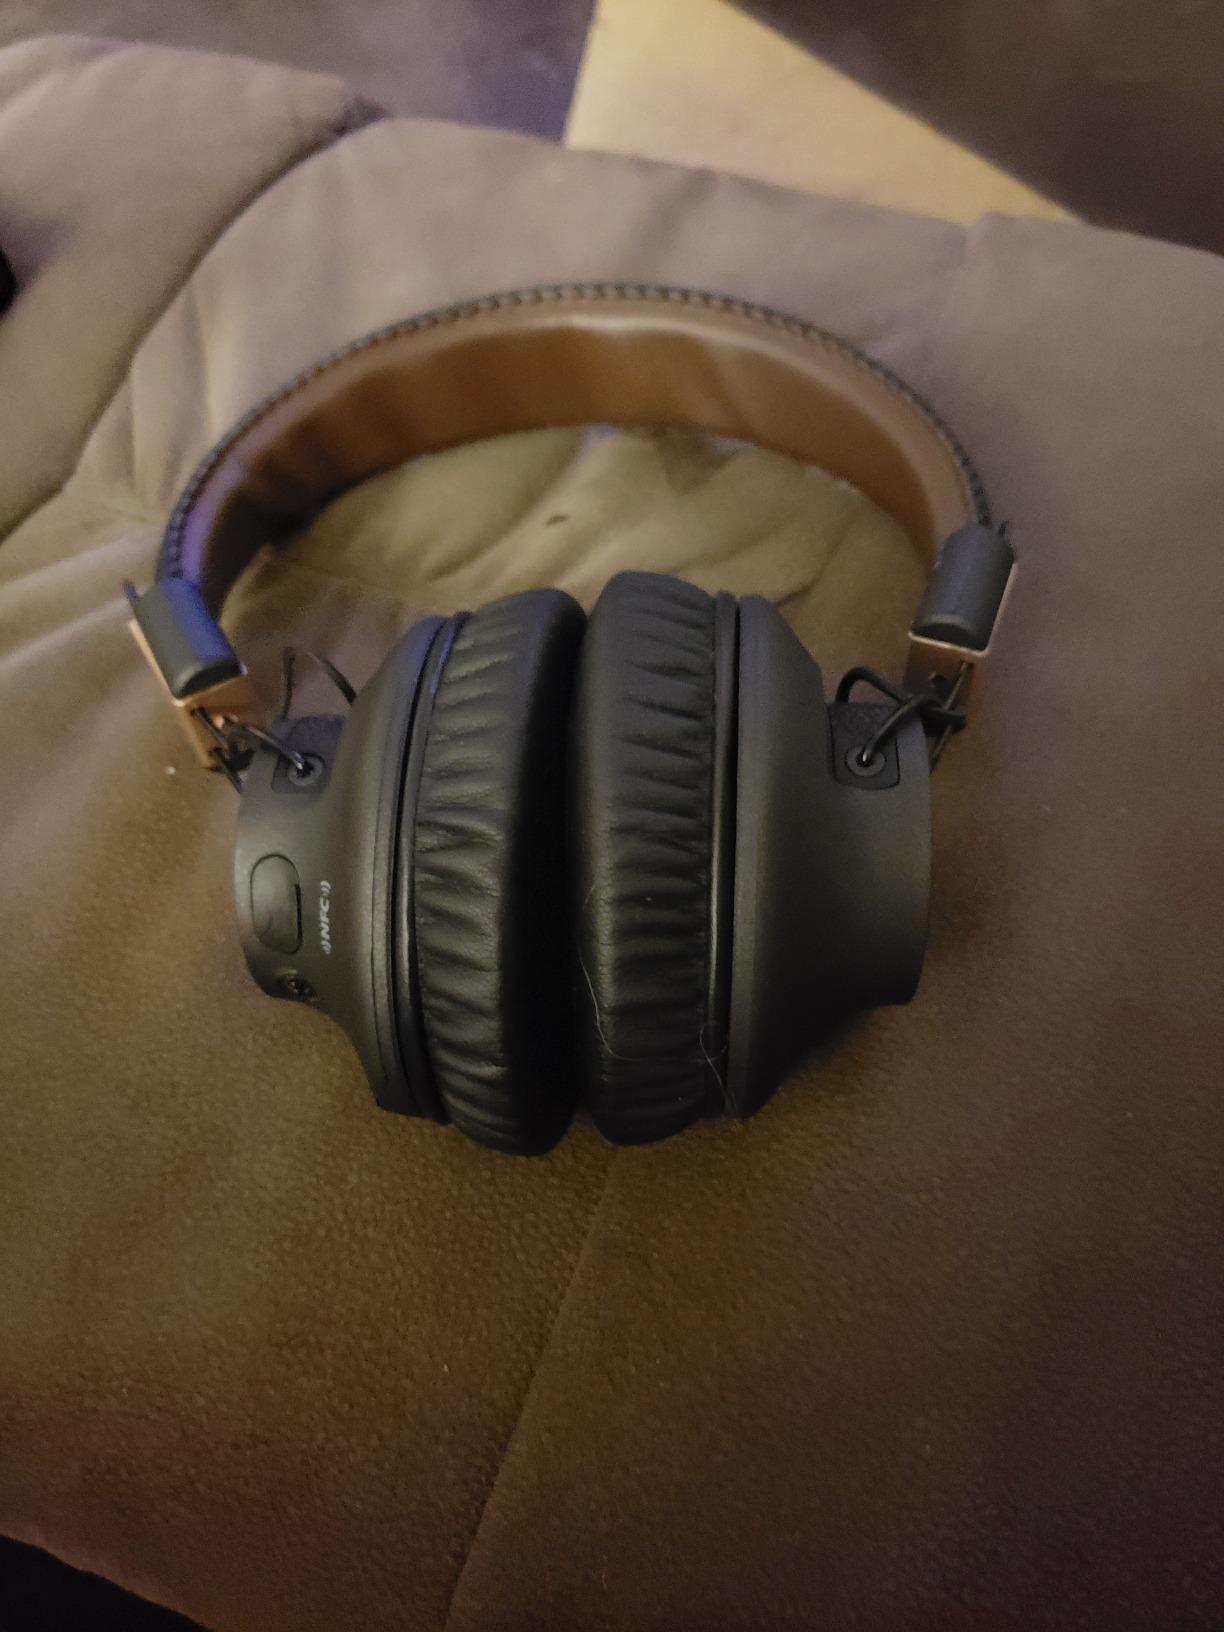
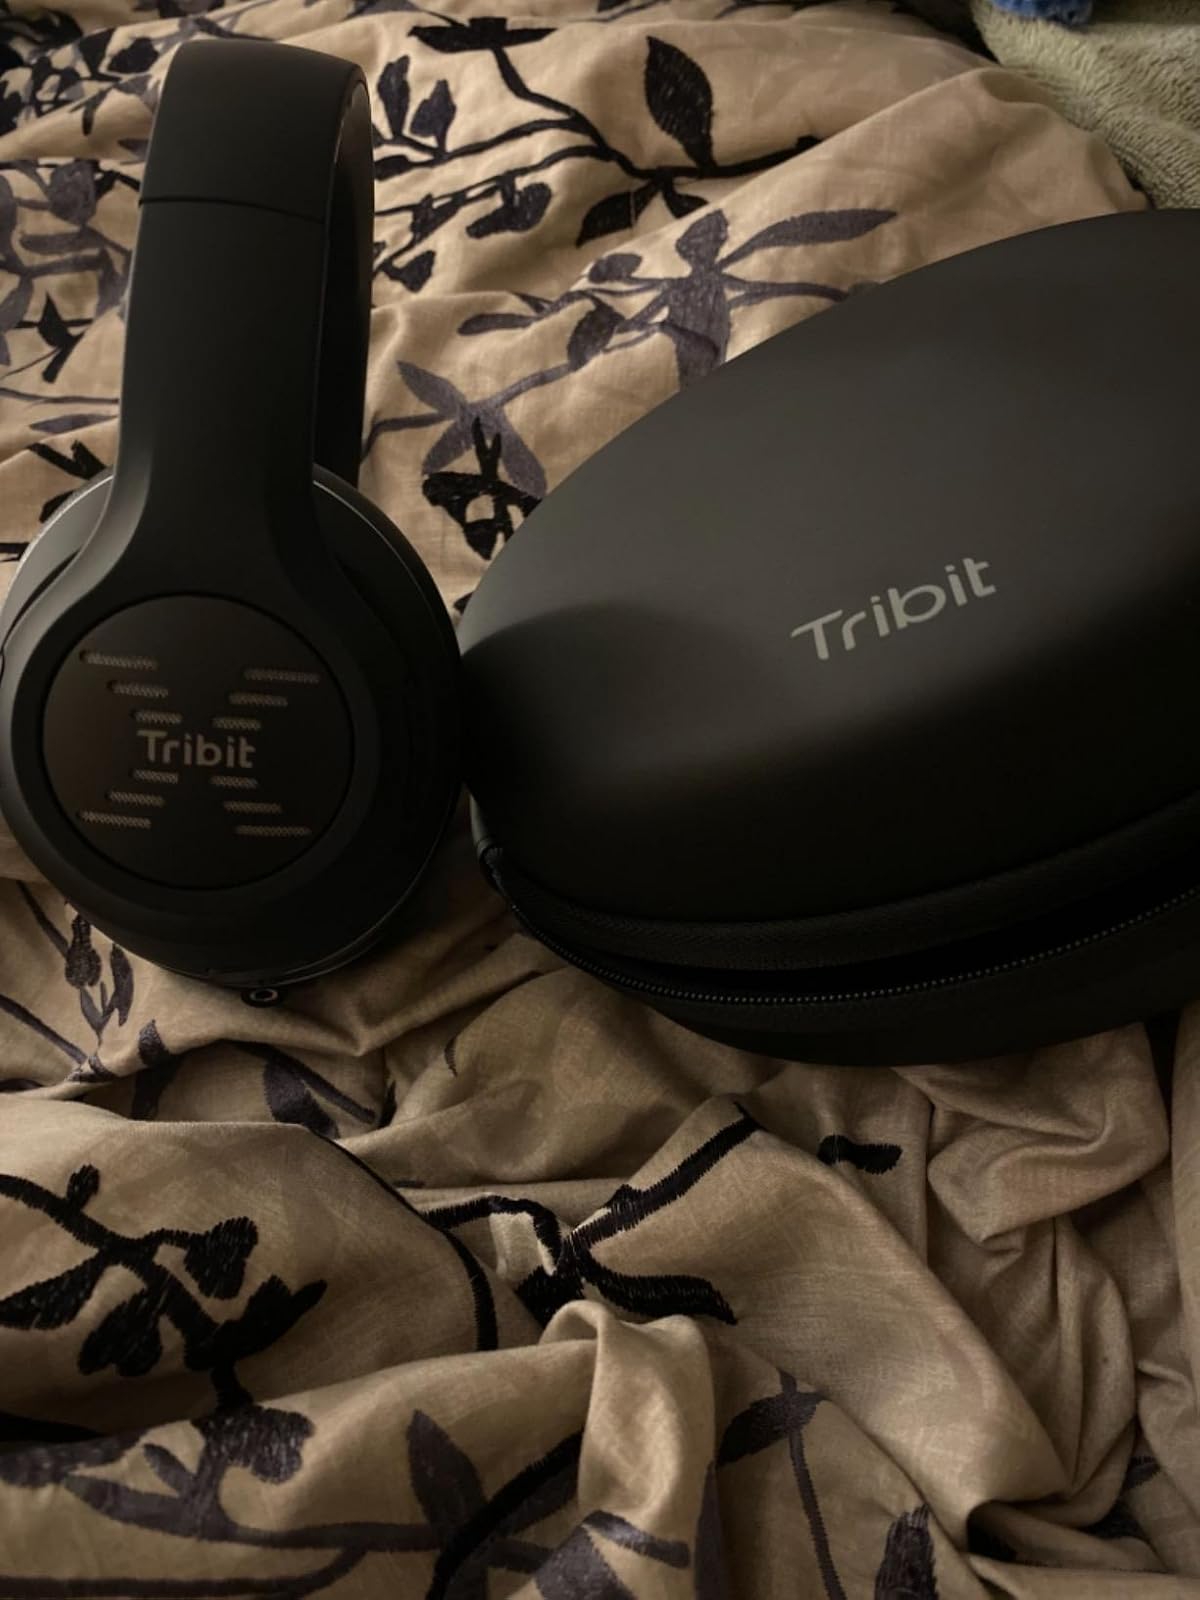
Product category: headphones
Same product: no